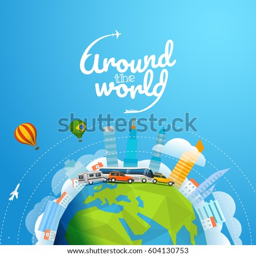
around the world tour by different vehicle .